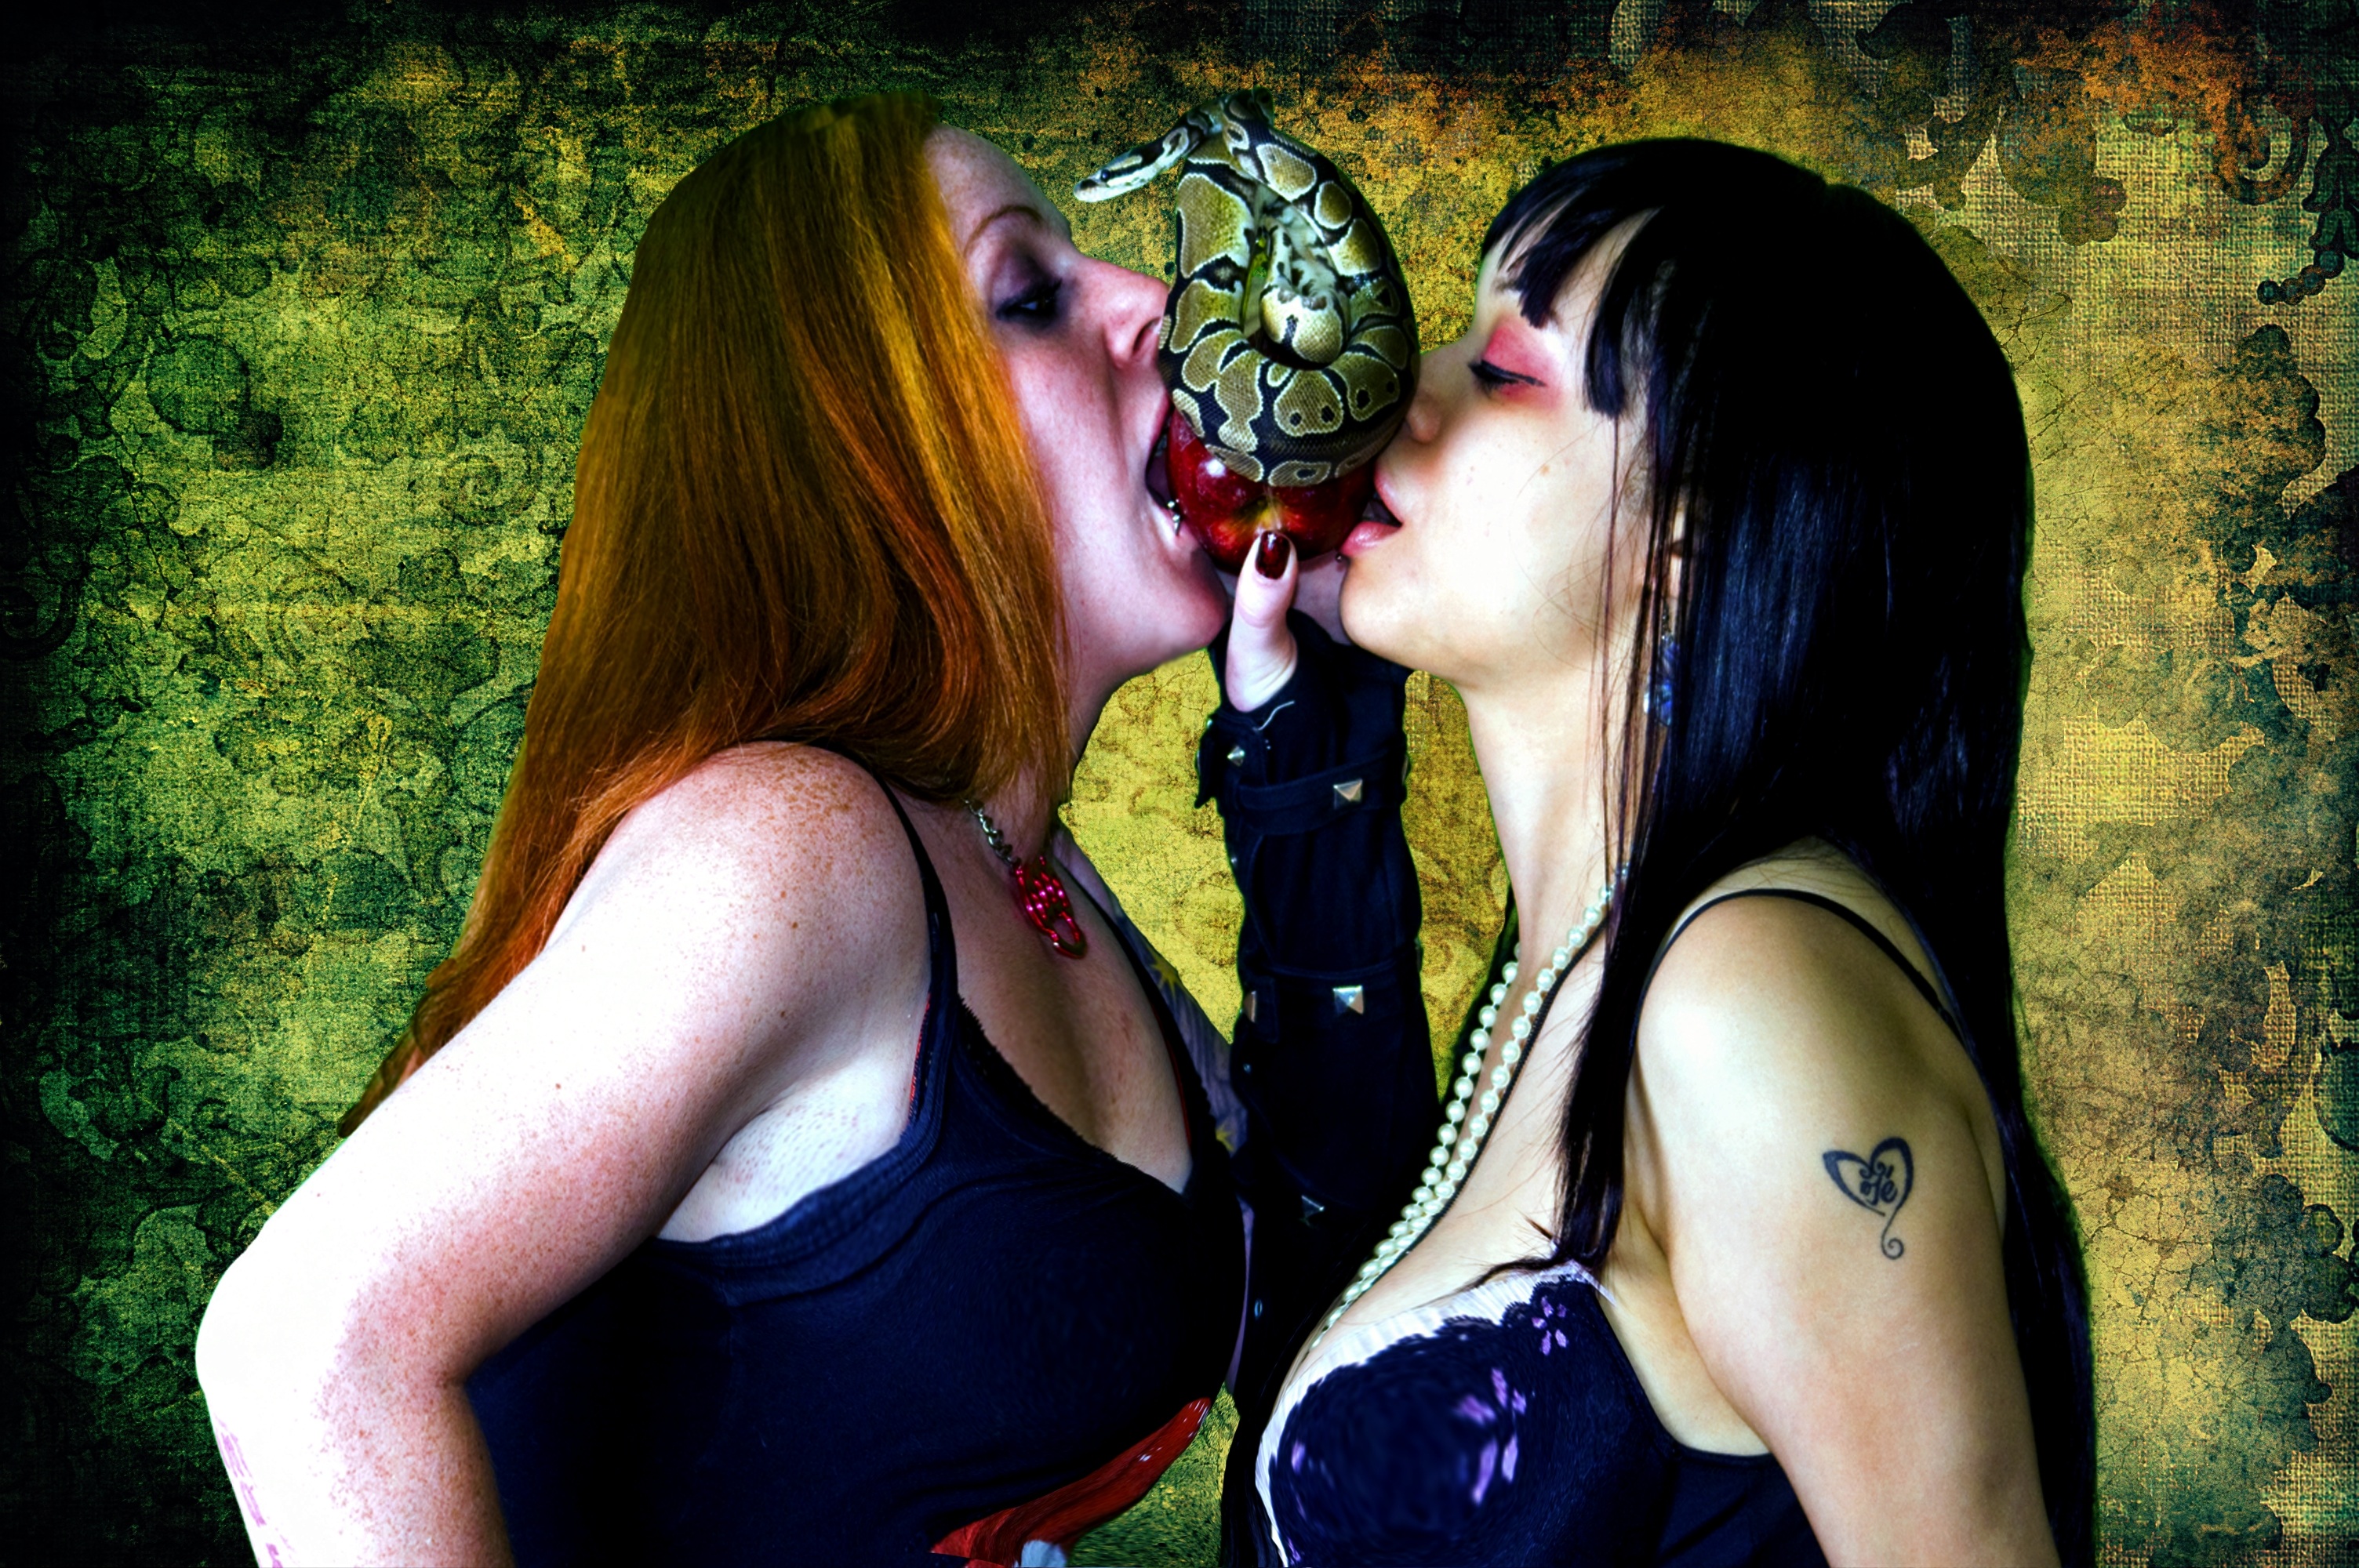
girl, woman, white, animal, female, portrait, model, kiss, couple, clothing, friendship, reptile, lady, temptation, girlfriend, caucasian, intimacy, lips, snake, lovers, passion, sexy, costume, python, seductive, attractive, gorgeous, lesbian, excitement, erotic, sensual, interaction, sexual, two girls, passionate